The Bible Unearthed

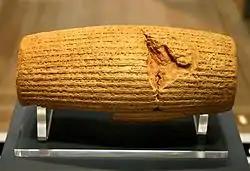
The Cyrus cylinder, a contemporary cuneiform document proclaiming Cyrus as legitimate king of Babylon.

In 539 BCE, the Achaemenids conquered Babylon, and, in accordance with their Zoroastrian perspective, allowed the people deported by the Babylonians to return; this is described by the Cyrus Cylinder, which also indicates that the Persians repaired the temples in these conquered lands, returning any sacred artifacts to them. According to the archaeological record, no more than 25% of the population had actually been deported; according to the Book of Ezra and its parallel passages in the First Book of Esdras, when the deportees began to return, their leader—Zerubbabel—refused to allow the undeported Israelites to assist them in reconstructing the Jerusalem temple, apparently believing that only the former deportees had the right to determine the beliefs and practices which could count as the orthodoxy. Although the undeported majority then tried to stop the reconstruction, Darius, the new Achaemenid king, eventually allowed it to continue.